Syed Abdullah Khalid

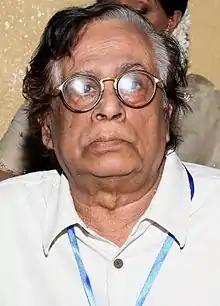
Khalid in 2017

Syed Abdullah Khalid ( — 20 May 2017) was a Bangladeshi sculptor and painter. He was awarded Ekushey Padak by the Government of Bangladesh in February 2017.